Bioplastic

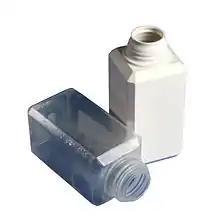
Bottles made from cellulose acetate biograde

Materials such as starch, cellulose, wood, sugar and biomass are used as a substitute for fossil fuel resources to produce bioplastics; this makes the production of bioplastics a more sustainable activity compared to conventional plastic production. The environmental impact of bioplastics is often debated, as there are many different metrics for "greenness" (e.g., water use, energy use, deforestation, biodegradation, etc.). Hence bioplastic environmental impacts are categorized into nonrenewable energy use, climate change, eutrophication and acidification. Bioplastic production significantly reduces greenhouse gas emissions and decreases non-renewable energy consumption. Firms worldwide would also be able to increase the environmental sustainability of their products by using bioplastics